Apaches (subculture)

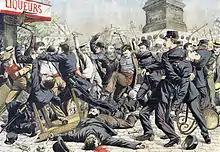
"Le Petit Journal:" Apaches battle Paris Police on 14 August 1904

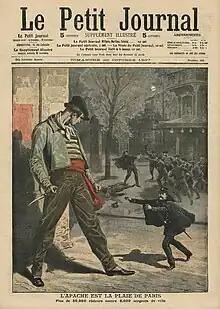
Title page of "Le Petit Journal" (20 October 1907): "The Apache is the sore of Paris. More than 30,000 prowlers against 8,000 city policemen."

Les Apaches was a Parisian Belle Époque violent criminal underworld subculture of early 20th-century hooligans, night muggers, street gangs and other criminals. After news of their notoriety spread over Europe, the term was used to describe violent street crime in other countries as well; for example, "Russian apaches".